Amitābha

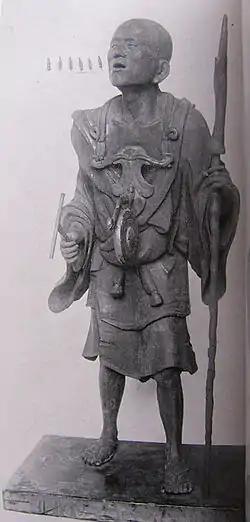
A sculpture of the Japanese itinerant monk Kūya reciting the nembutsu. Each Chinese characters of the Name is represented by a small Amida figure emerging from his mouth

A "saṃbhogakāya" is a divine body associated with more transcendent Buddhas which are beyond the triple world and have unlimited lifespans. A "nirmāṇakāya" meanwhile is a form body which is more contingent and human-like (though still supramundane), and also has a limited lifespan and manifests a nirvana which appears as death or cessation. As such, saṃbhogakāyas have a higher ontological status in the classic Mahayana schema of the triple body (trikaya). Some Indian Mahayana works state that saṃbhogakāyas are only visible and accessible to bodhisattvas who have entered the bodhisattva stages. In spite of this, Shandao and other Pure Land masters affirmed that Amitābha and his pure land were a saṃbhogakāya "and" also that it was accessible to all kinds of beings. According to Shandao, this is only possible because of the great compassionate Other Power of Amitābha Buddha.